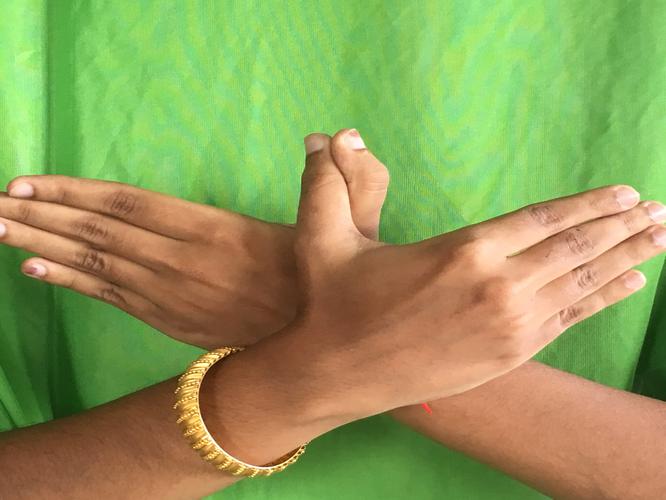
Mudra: Garuda
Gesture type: double_hand